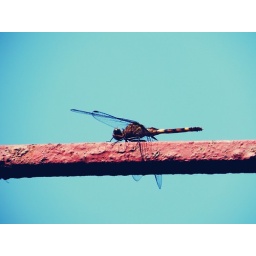
a dragonfly visiting me in a day with a blue sky background